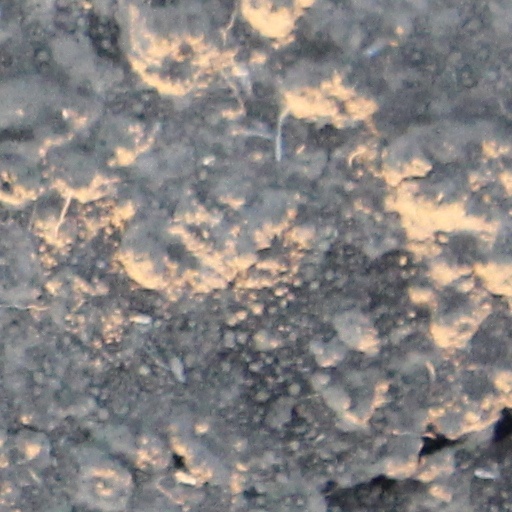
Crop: wheat